Kasa (hat)

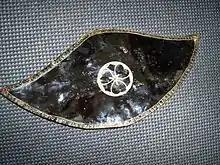
Antique Japanese samurai leather (war hat) in the style.

A number of different styles of exist. Varieties of were used throughout most all levels of Japanese society.